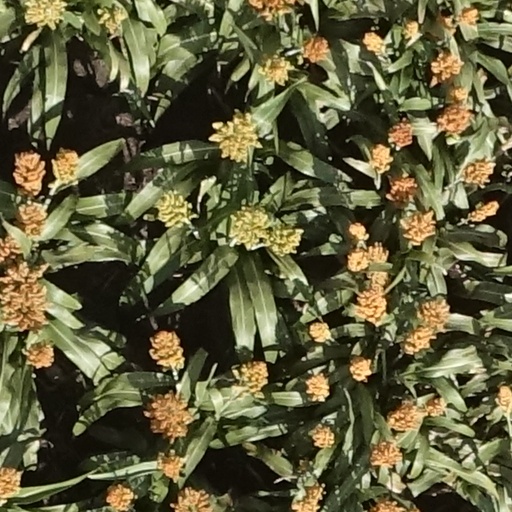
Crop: sorghum